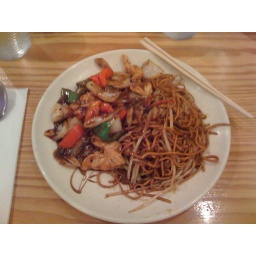
yellow noodle + chicken in black bean sauce